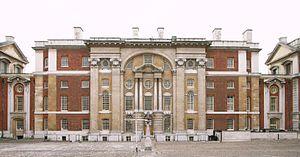
Nicholas Hawksmoor était un architecte britannique. Il fut l'élève de Christopher Wren, à qui l'on doit notamment la cathédrale Saint-Paul de Londres. Il conçut les tours de la façade de l'abbaye de Westminster à Londres et les plans initiaux de la Radcliffe Camera d'Oxford. Il participa également avec John Vanbrugh à l'élaboration des plans de Castle Howard.